Věra Kohnová

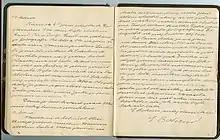
The last two pages of Věra Kohnová's diary

In 2006, the diary was published as a book in Czech, English and German (Czech title: "Deník - Věra Kohnová", English: "The Diary of Vera Kohnova", German: "Das Tagebuch der Vera Kohnova"), . In 2023, a new edition of the diary completed with recently discovered historical facts was published (Czech title: "Deník Věrky Kohnové"), .